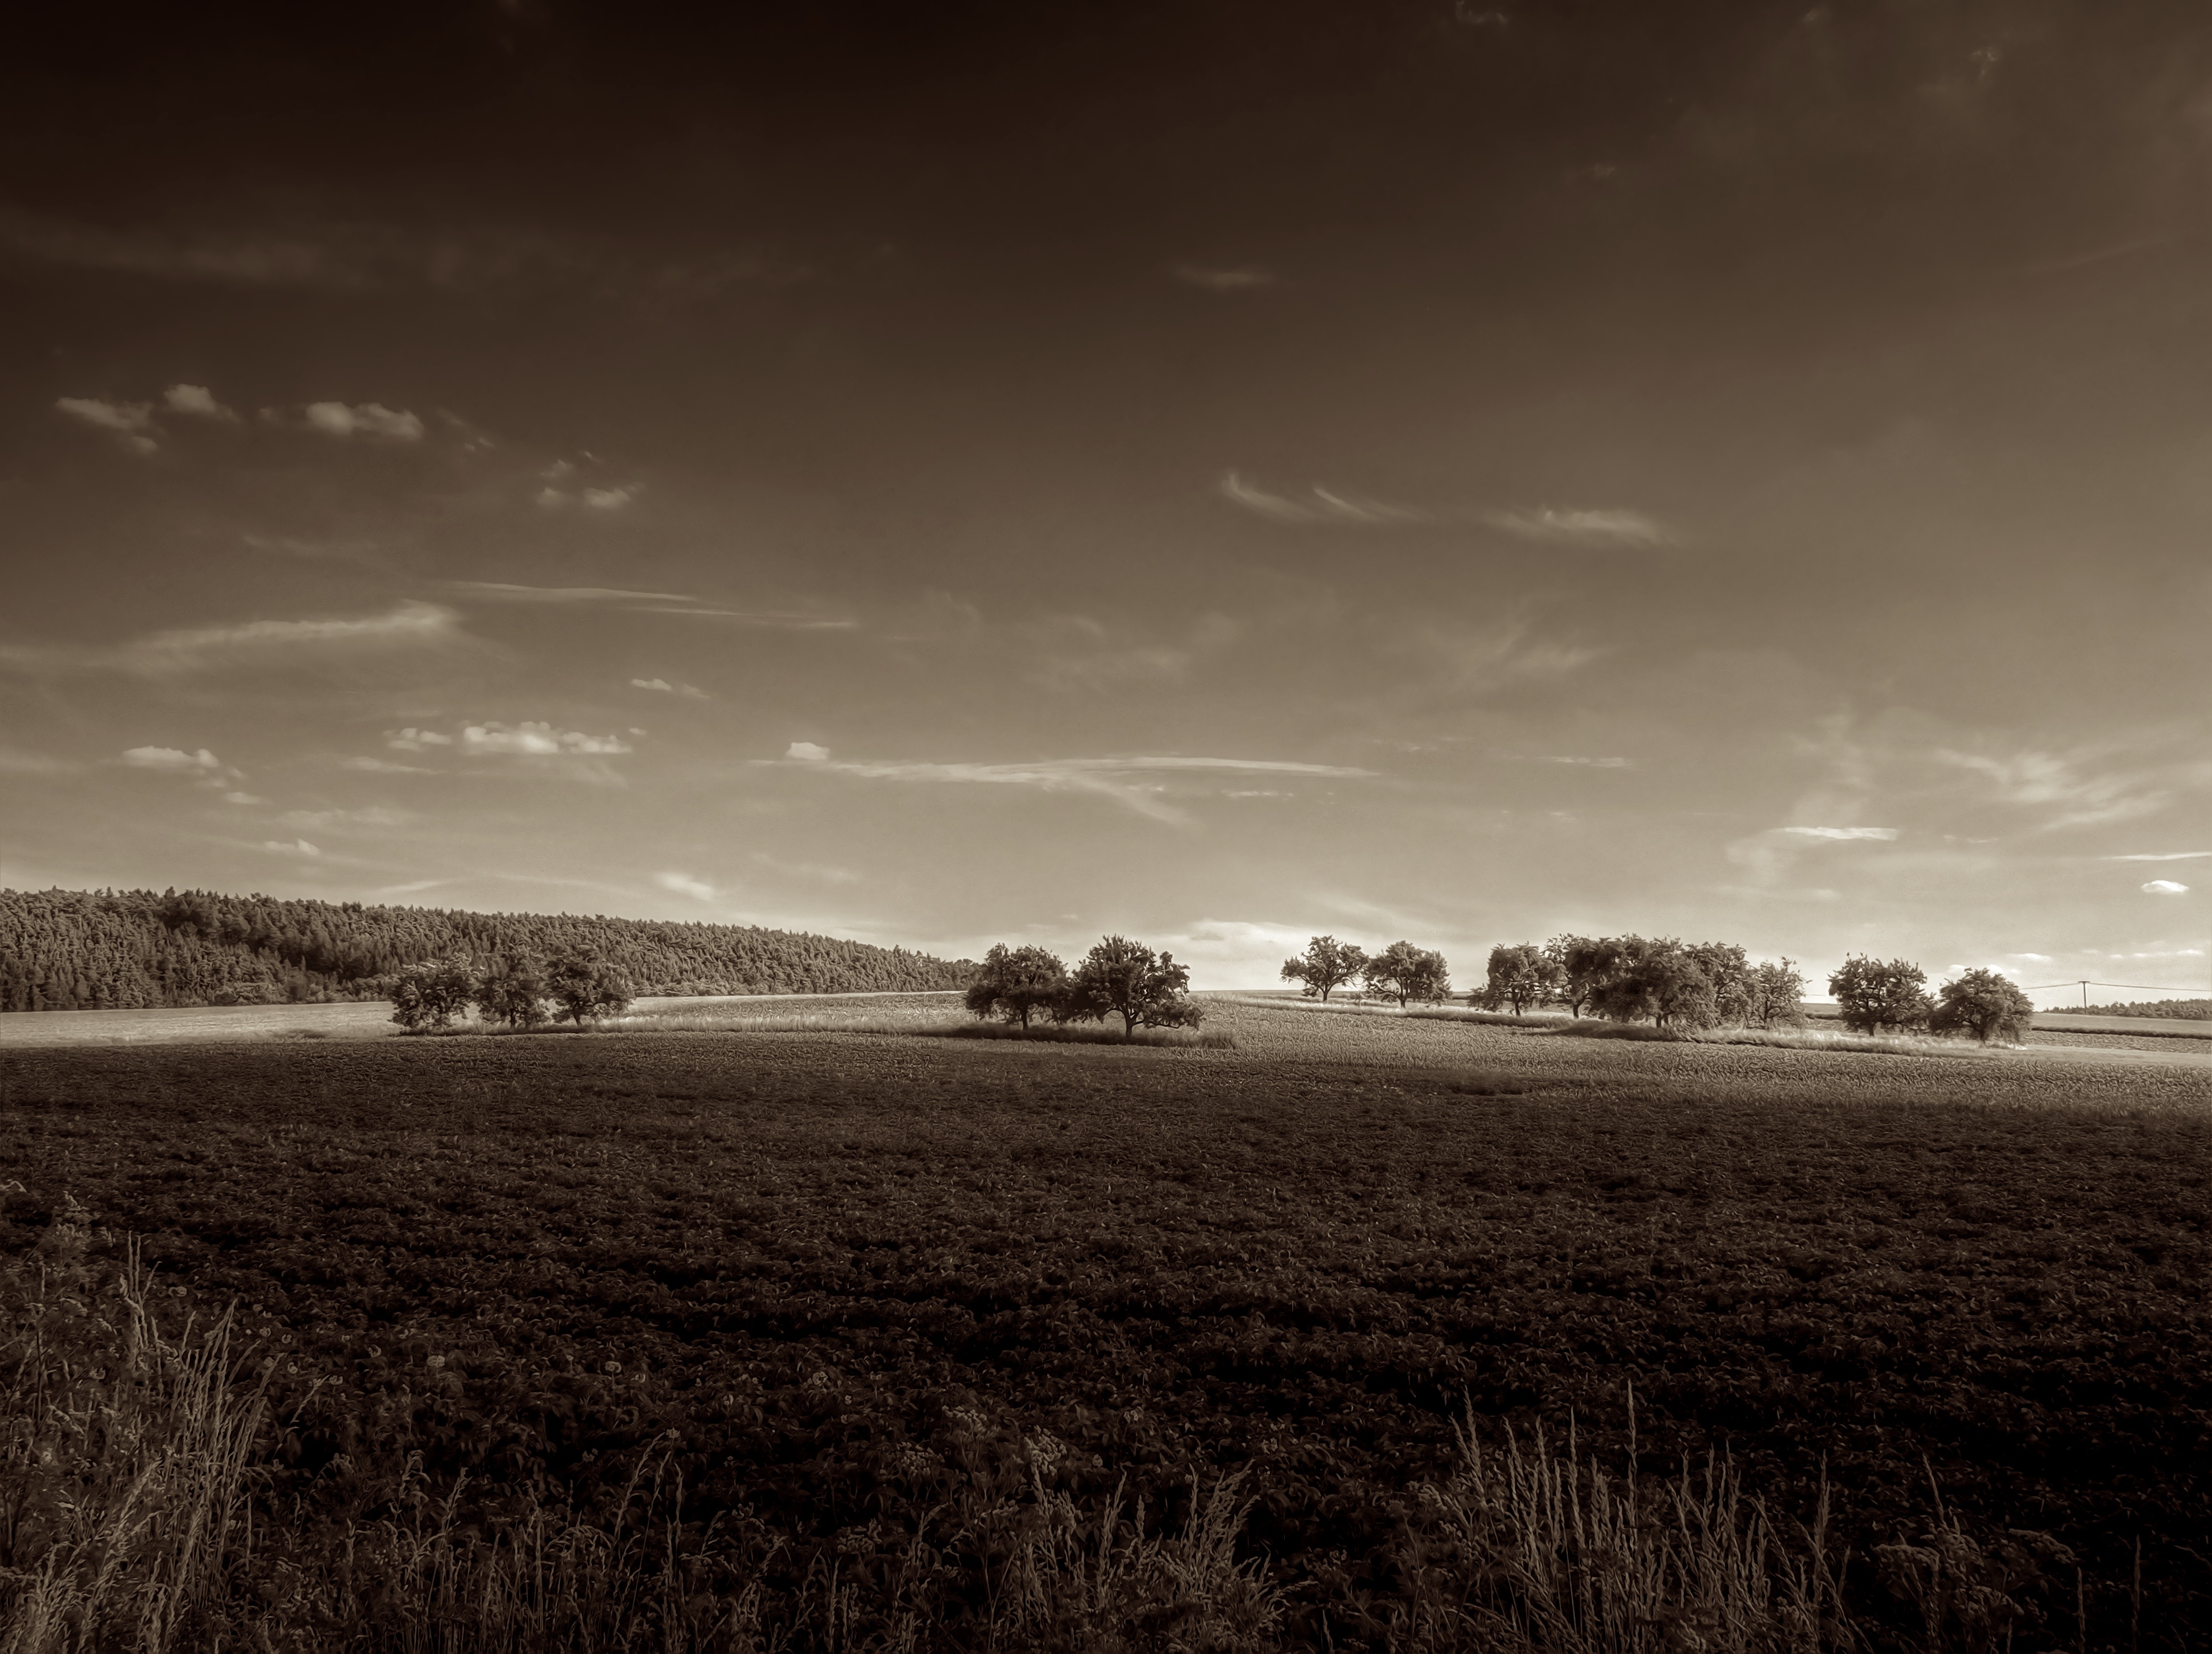
landscape, tree, nature, horizon, light, cloud, black and white, sky, sunset, night, sunlight, morning, dawn, atmosphere, summer, dusk, evening, weather, romance, romantic, darkness, monochrome, sepia, clouds, outlook, mood, s w, meteorological phenomenon, monochrome photography, atmospheric phenomenon, atmosphere of earth